Freddy André Øvstegård

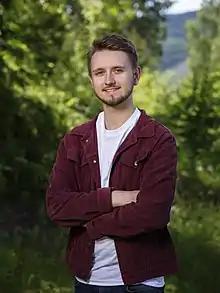
Øvstegård in 2017

Freddy André Øvstegård (born 20 December 1994) is a Norwegian politician who has served as a member of parliament for Østfold since 2017.